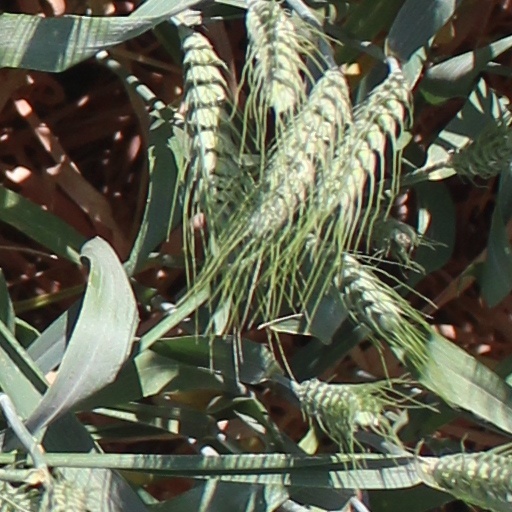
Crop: wheat